William Nicholson (distiller)

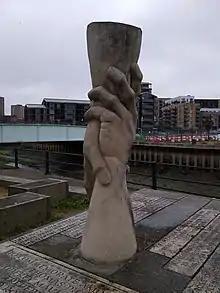
"Helping Hands" memorial at Three Mills Green

On 12 July 1901, Nicholson's 29-year-old son Godfrey Maule Nicholson, managing director of the distillery and brother-in-law to Sir Edward Bradford, Chief Commissioner of the Metropolitan Police, died, along with two other distillery staff, while trying to rescue a distillery worker, Thomas Pickett, who had been overcome by carbon dioxide while investigating a well. The 'Helping Hands' memorial at Three Mills Green commemorates this tragedy, as does a plaque in Postman's Park.